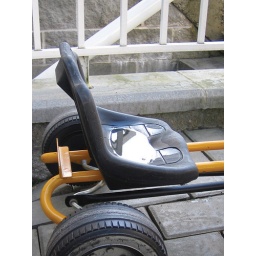
This is the seat of a children's bike ... after rain. (14, May, 2006 in Burnaby )